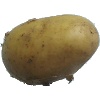
Label: Potato White 1